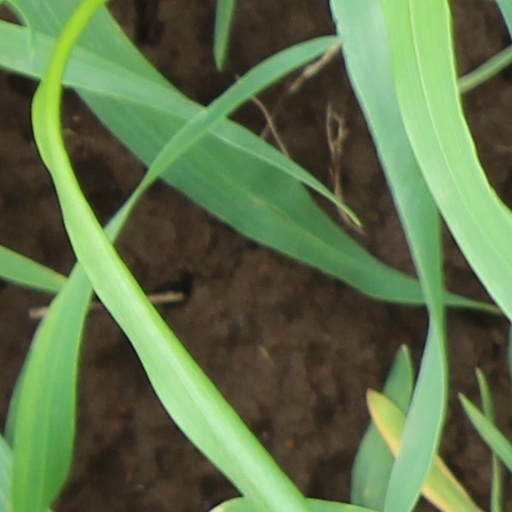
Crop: wheat